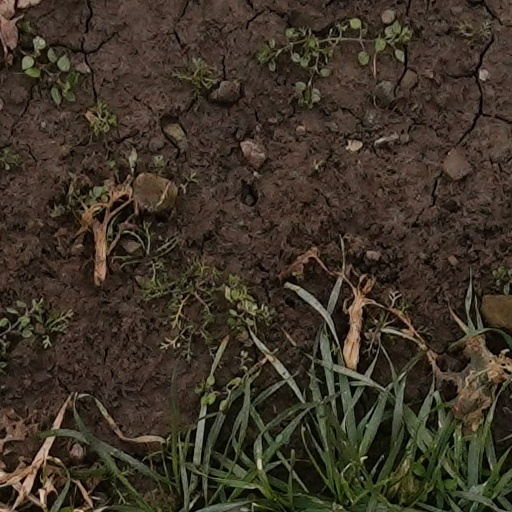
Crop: wheat